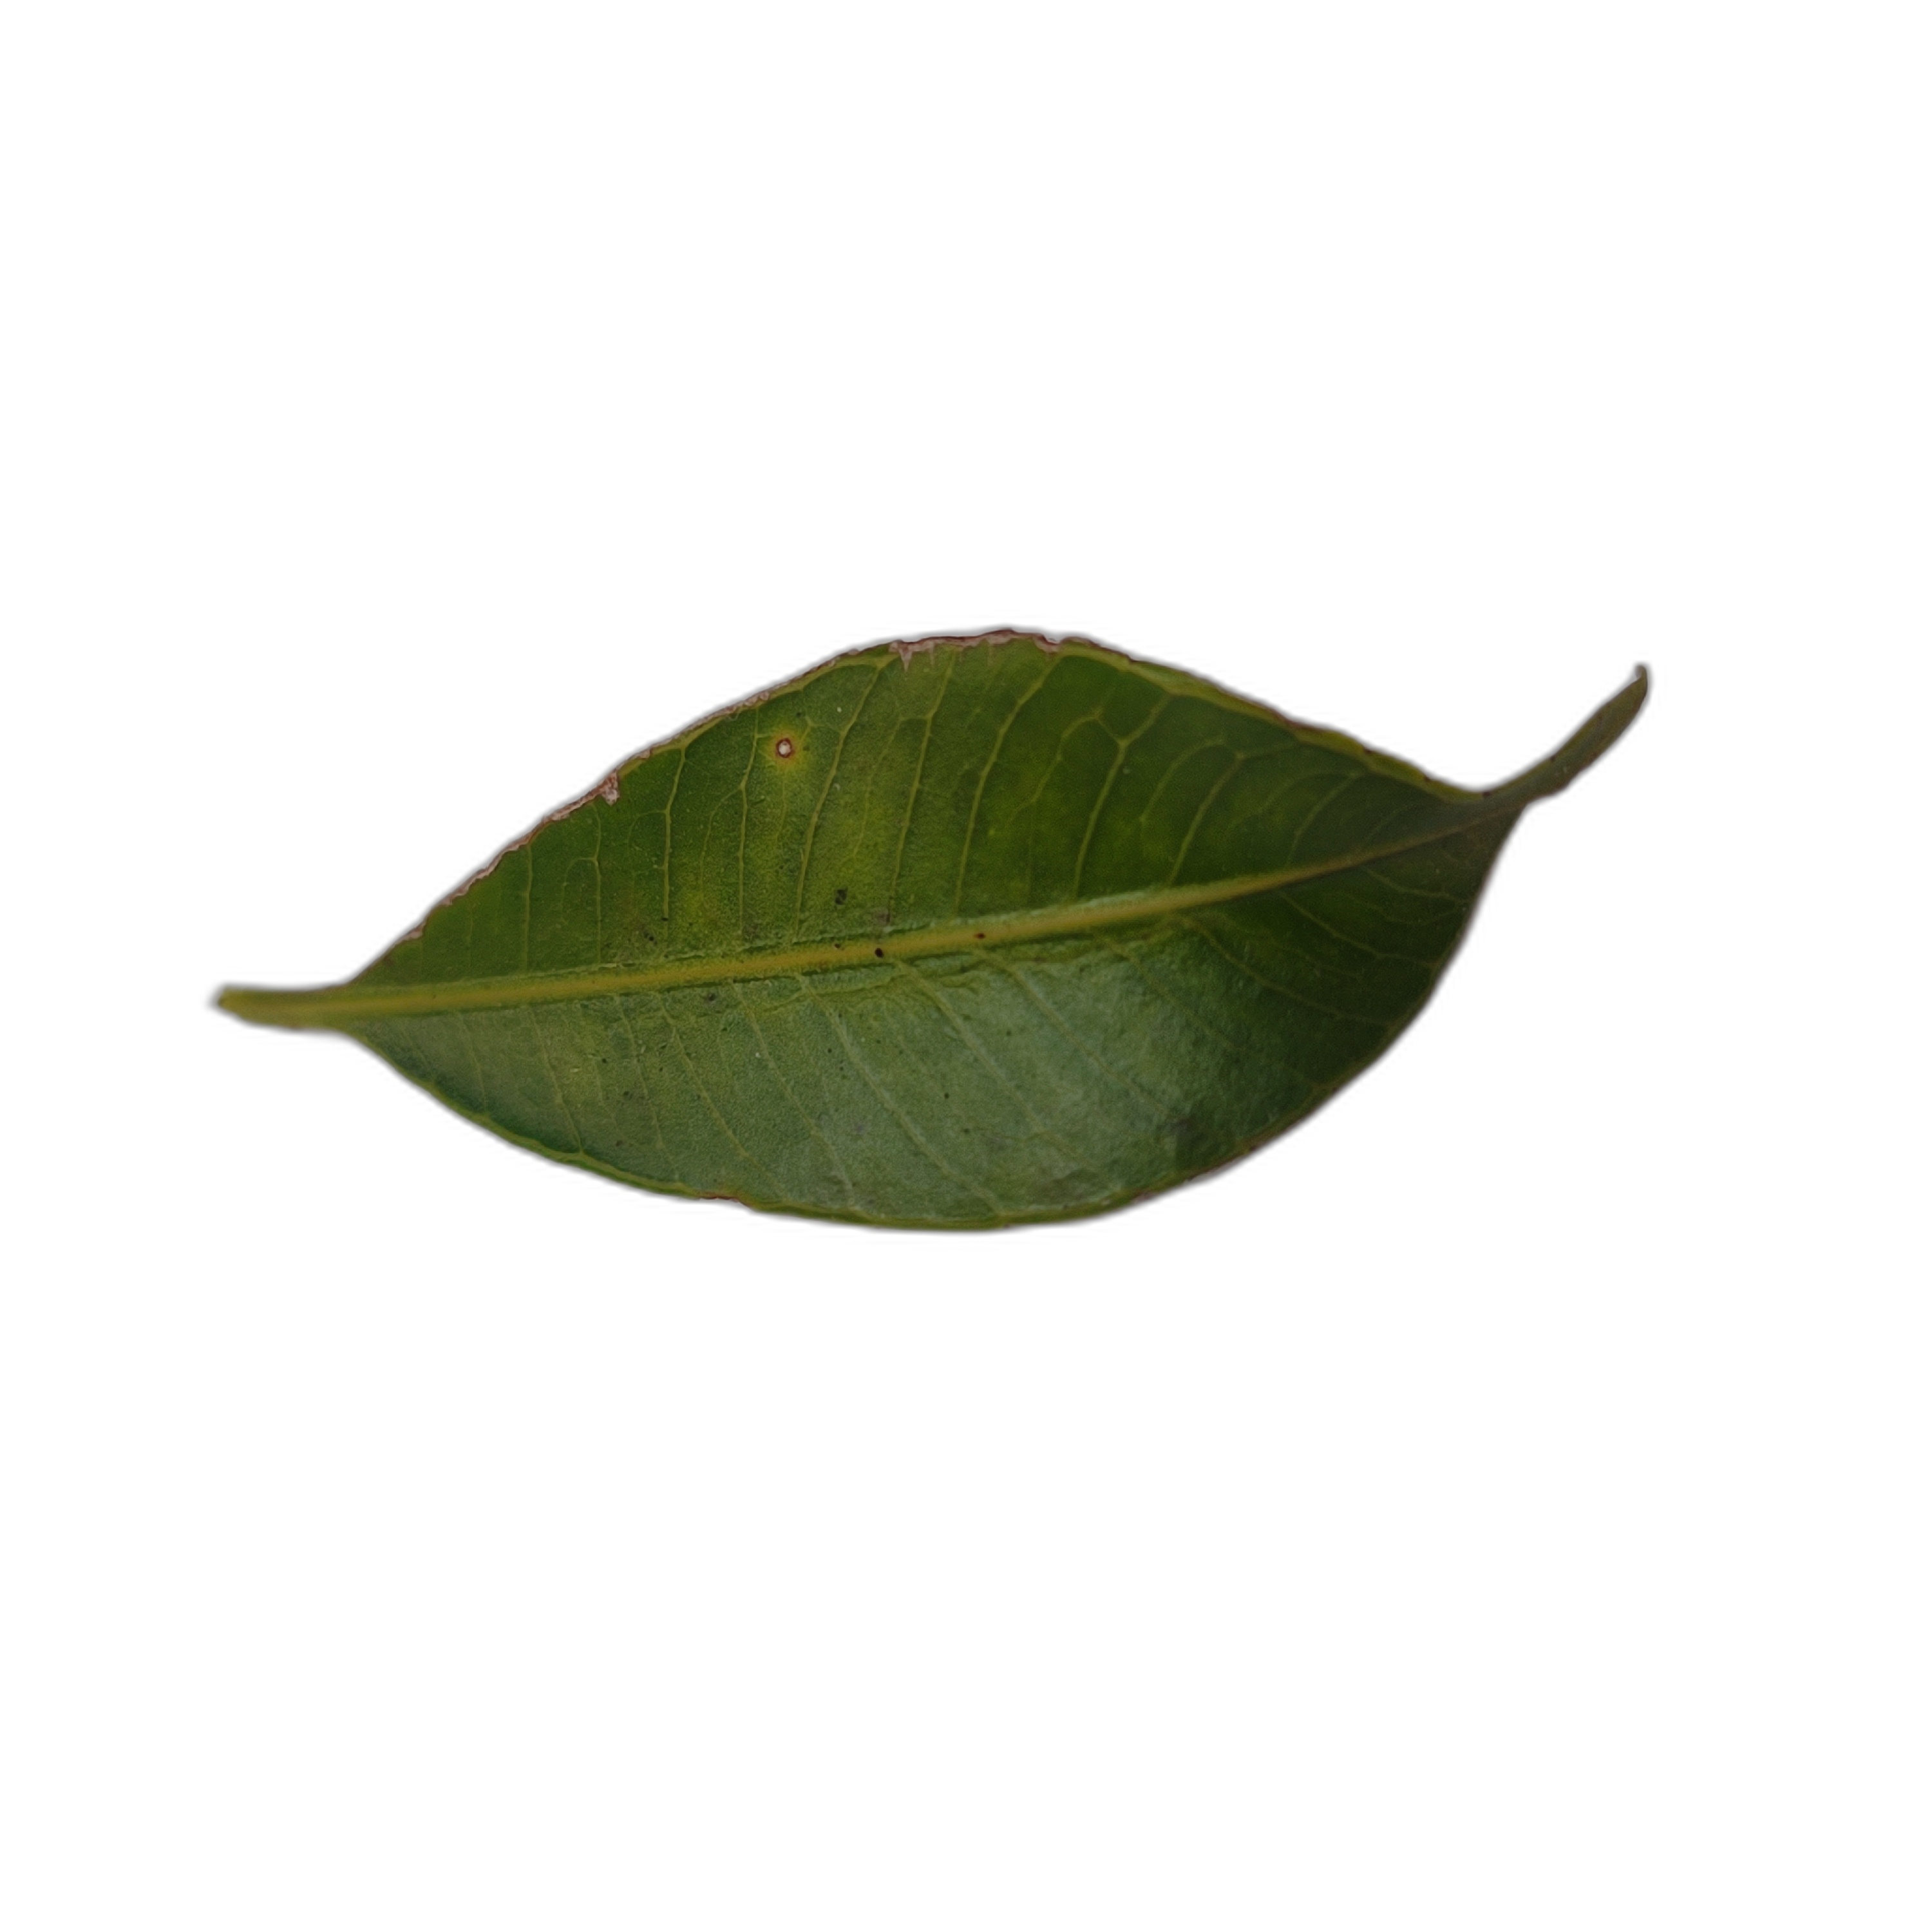
Label: healthy